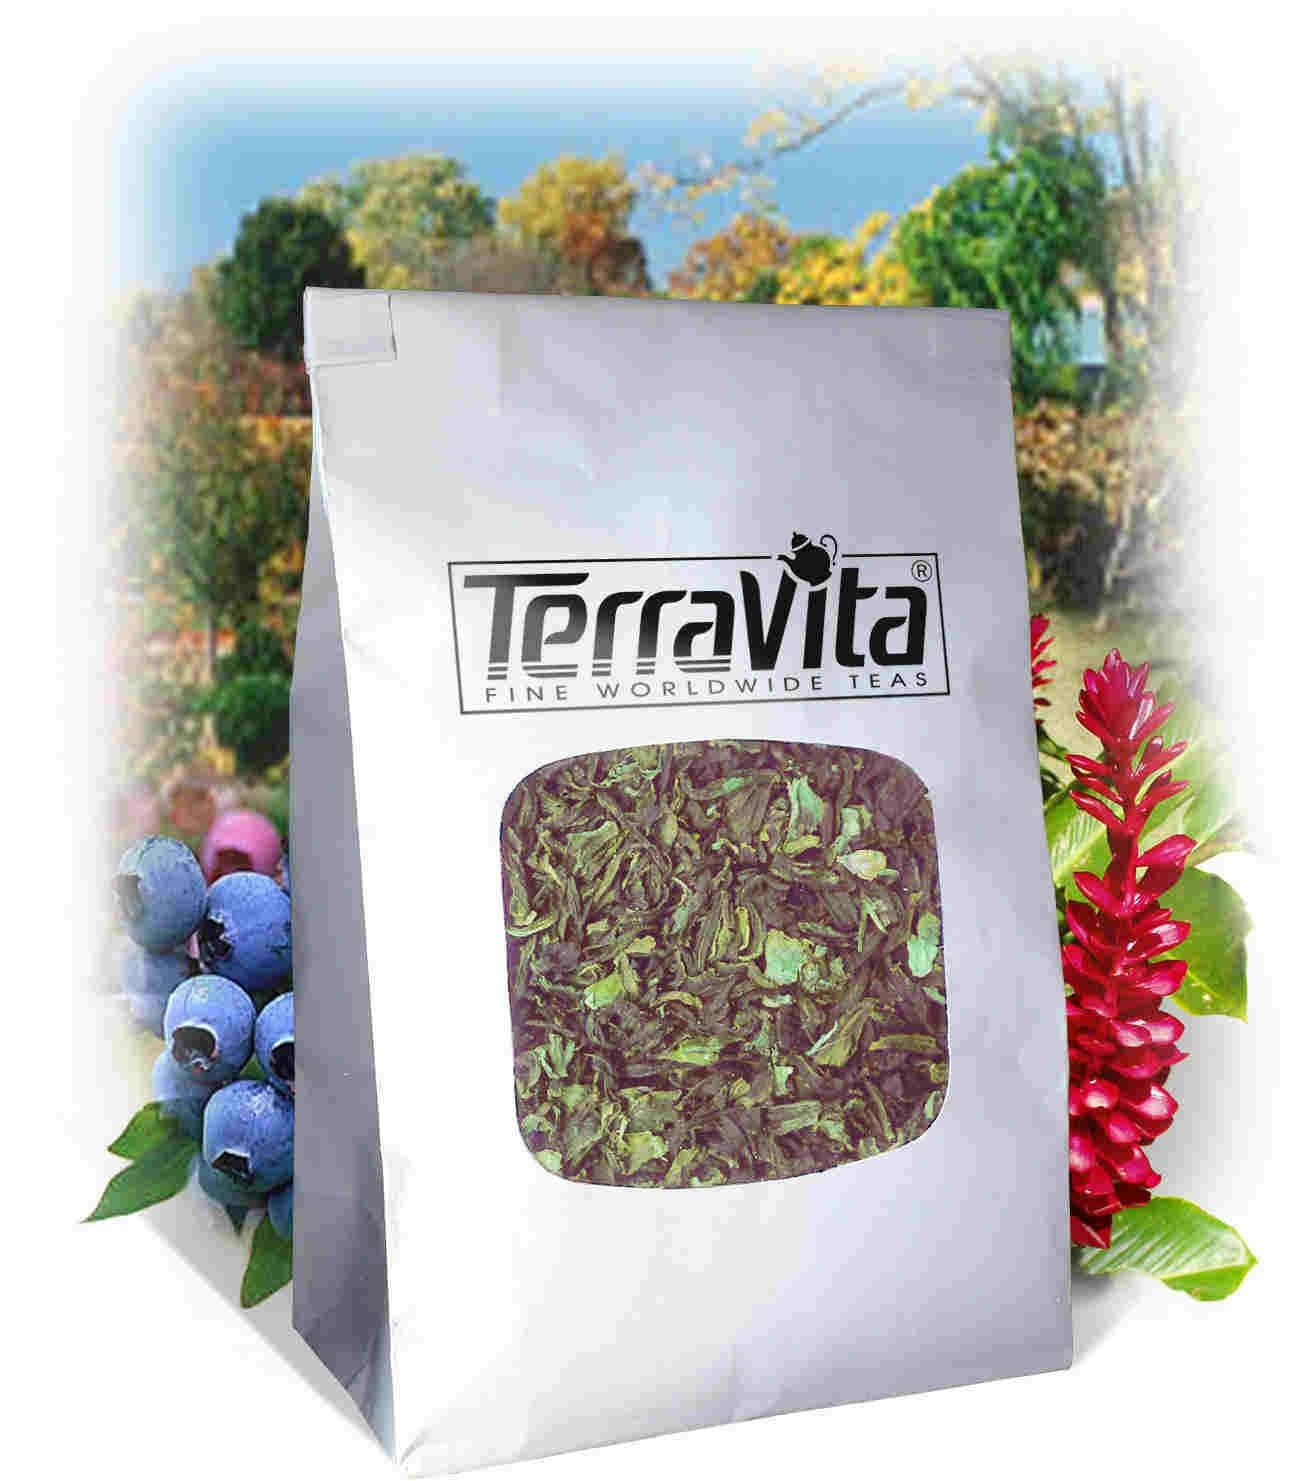
Item Name: Bilberry Leaf Tea (Loose) (8 oz, ZIN: 427515)
Bullet Point 1: Bilberry Leaf Tea (Loose) (8 oz, ZIN: 427515)
Bullet Point 2: No fillers.
Bullet Point 3: Manufacturer: TerraVita
Bullet Point 4: Size: 8 oz
Bullet Point 5: Loose Leaf Herbal Tea - Packed in a convenient upright pouch!
Product Description: Bilberry Leaf Tea (Loose) (8 oz, ZIN: 427515)<BR><BR>Packaged in the United States in a GMP certified facility (Good Manufacturing Practice).<BR><BR>No fillers.<BR><BR>Manufacturer: TerraVita<BR><BR>Size: 8 oz<BR><BR>Loose Leaf Herbal Tea - Packed in a convenient upright pouch!<BR><BR>Ingredients: Bilberry
Value: 8.0
Unit: Ounce

Price: 29.97